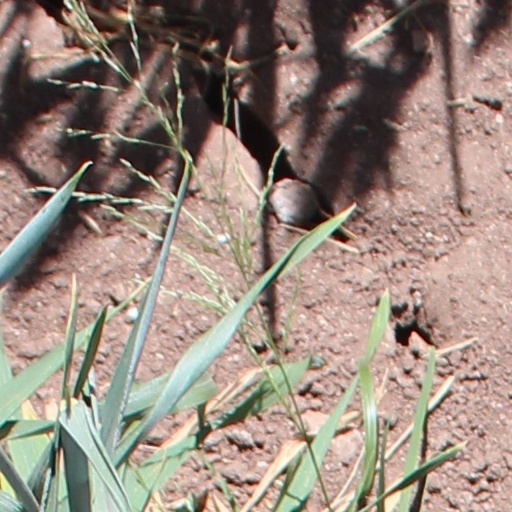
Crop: wheat